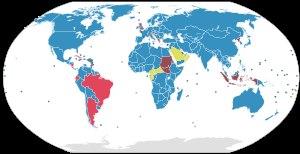
Le droit de vote permet aux citoyens d'un État de voter pour exprimer leur volonté, à l'occasion d'un scrutin. Dans son application contemporaine, il pose un choix et permet, soit d'élire des gouvernants à but représentatif, soit de répondre à une question posée par la gouvernance, sous forme de plébiscite ou de référendum. Les démocraties modernes présentent le droit de vote comme un droit civique fondamental. À partir du XIXᵉ siècle, le vote devient un synonyme de démocratie, alors qu'auparavant il désignait un régime aristocratique ou oligarchique.